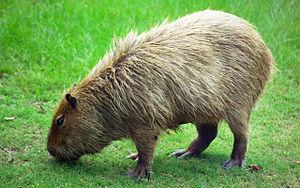
En zoologie, un graminivore est un animal herbivore, ou phytophage, qui se nourrit principalement d'herbes graminoïdes, et plus particulièrement de graminées.